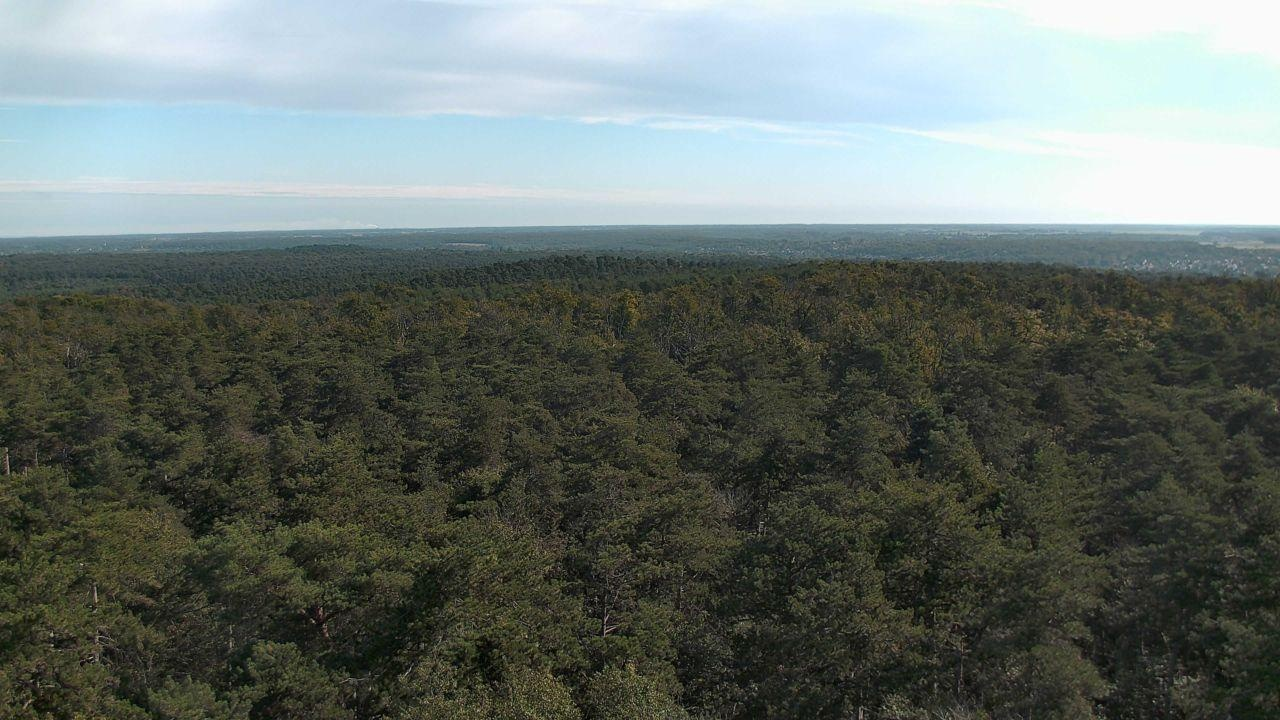
Fire: no
Smoke: no